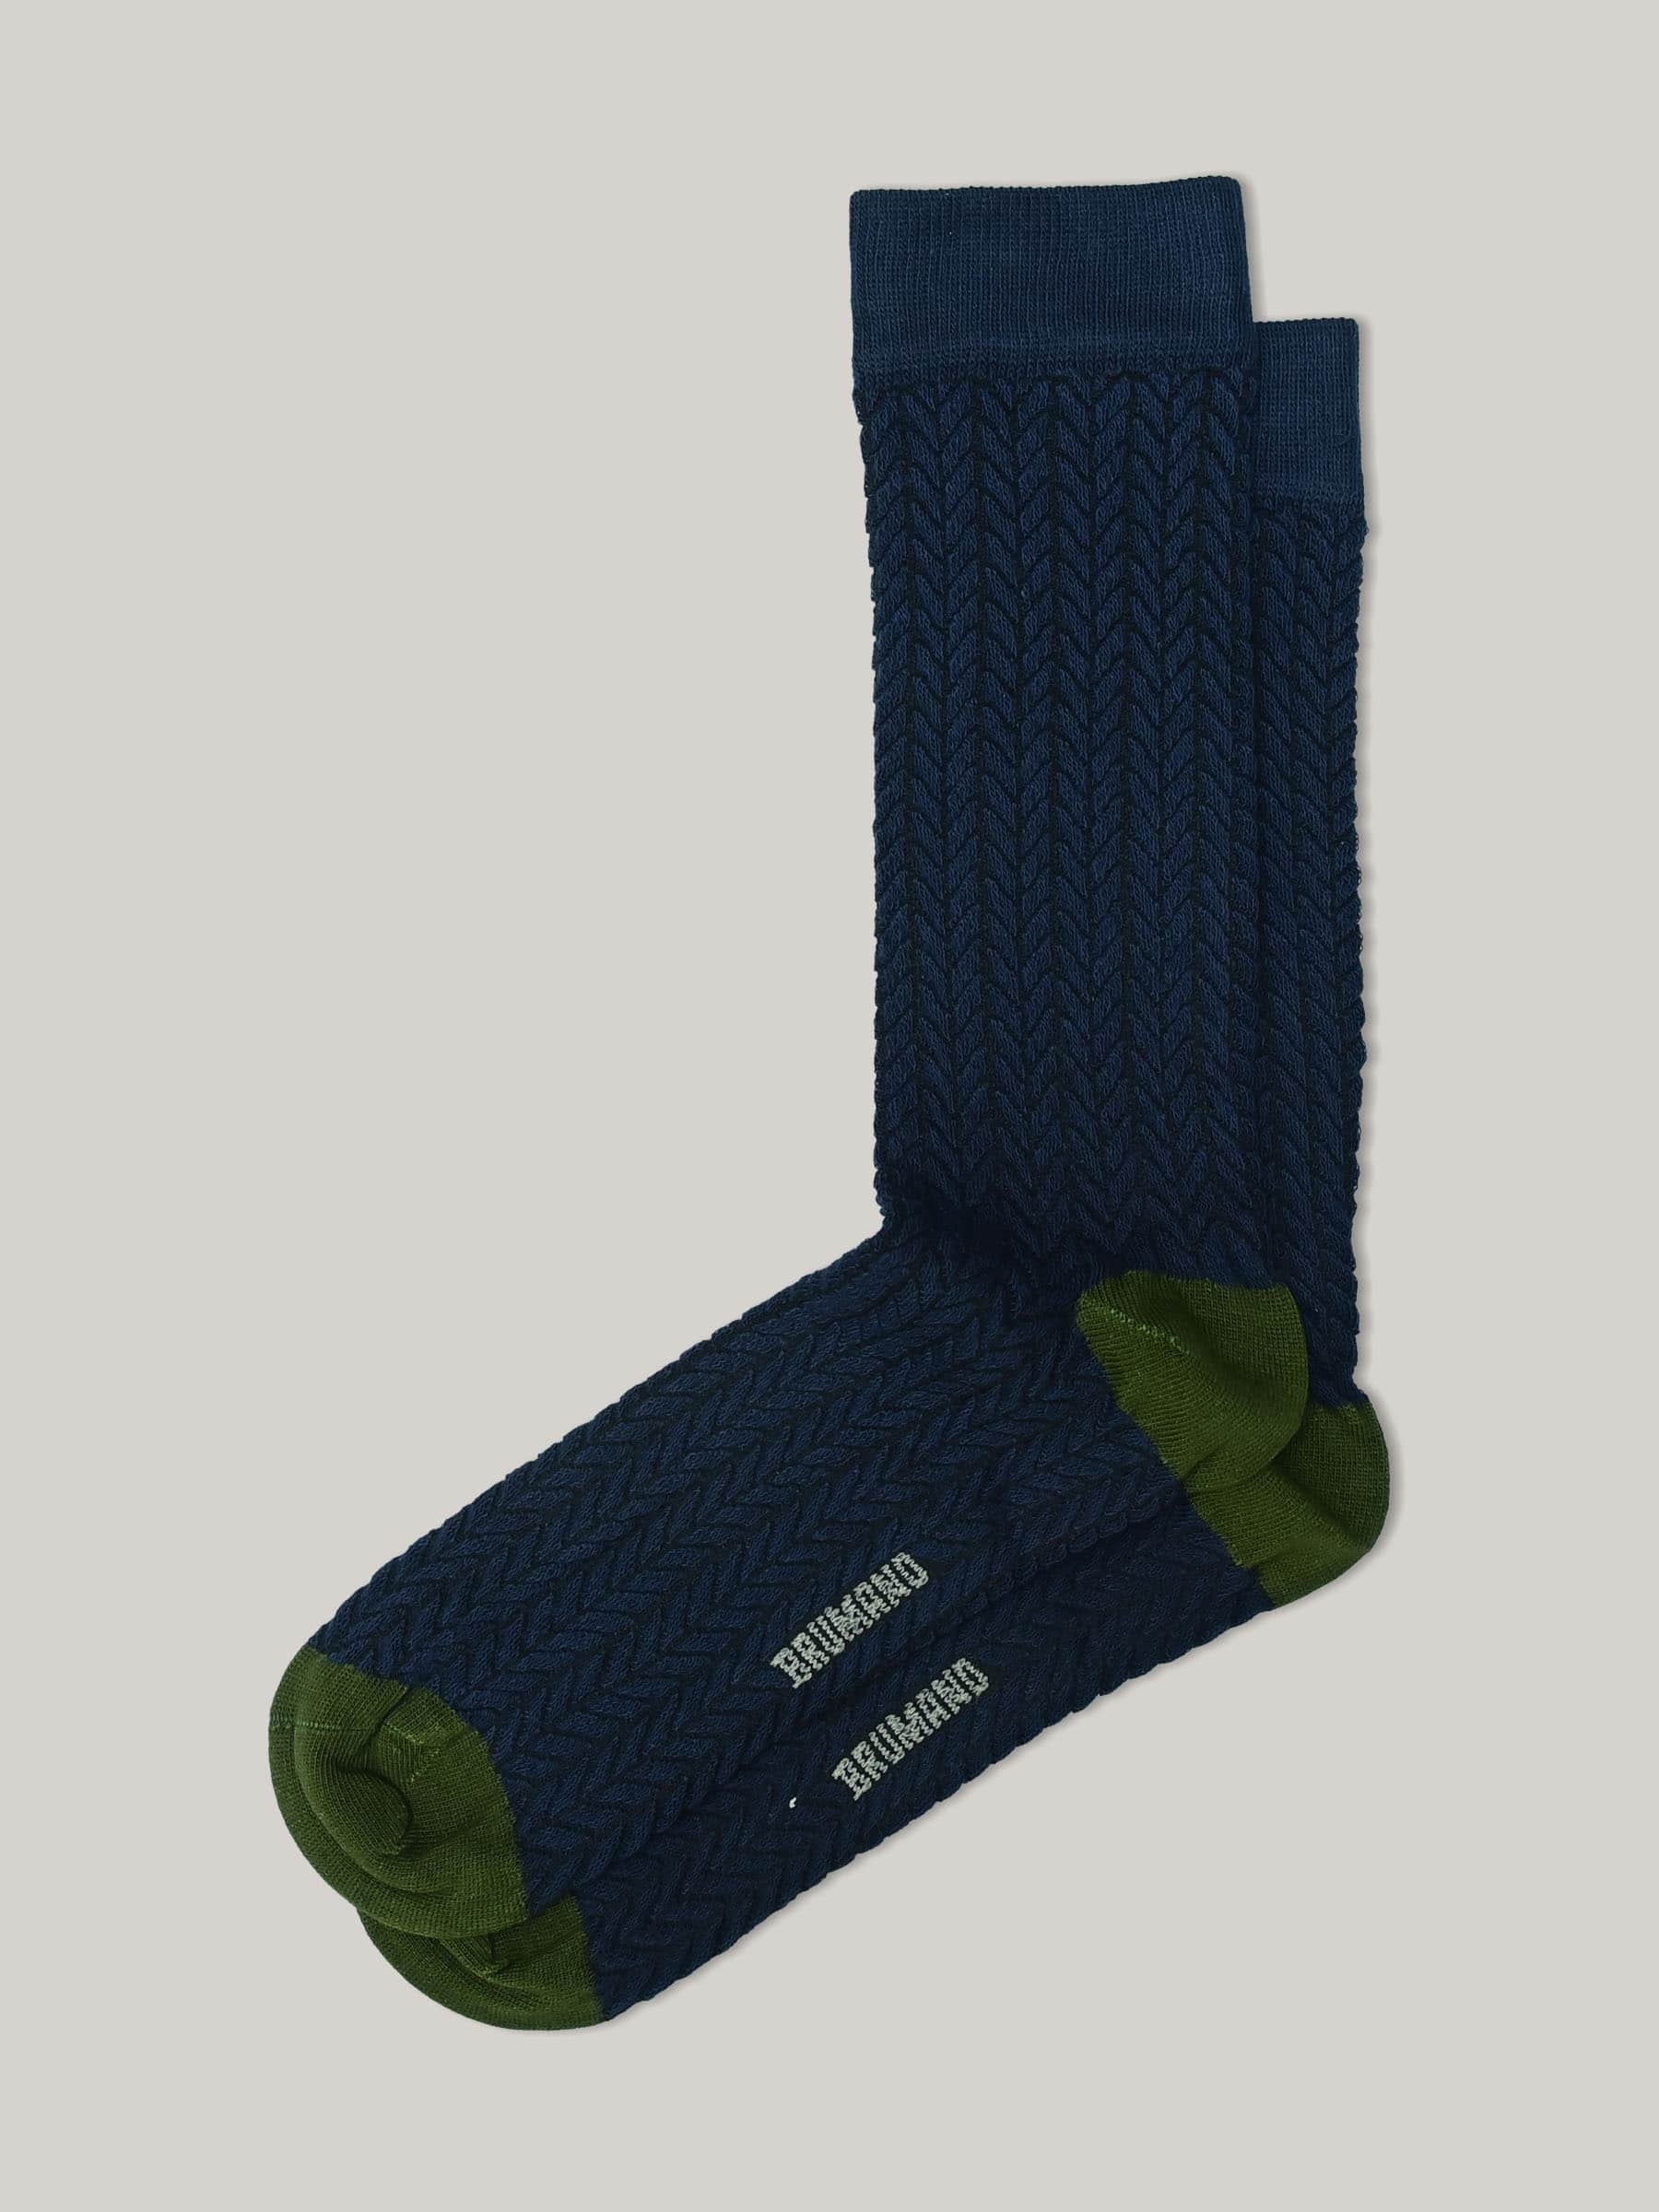
Navy Blue Herringbone Cotton Socks
Navy blue cotton socks with herringbone pattern crafted in a highly resistant stretch-cotton blend with a soft finish for extra softness creating the perfect work wear essential.
Brand: Brumano
Category: Apparel & Accessories > Clothing > Socks > Crew Socks